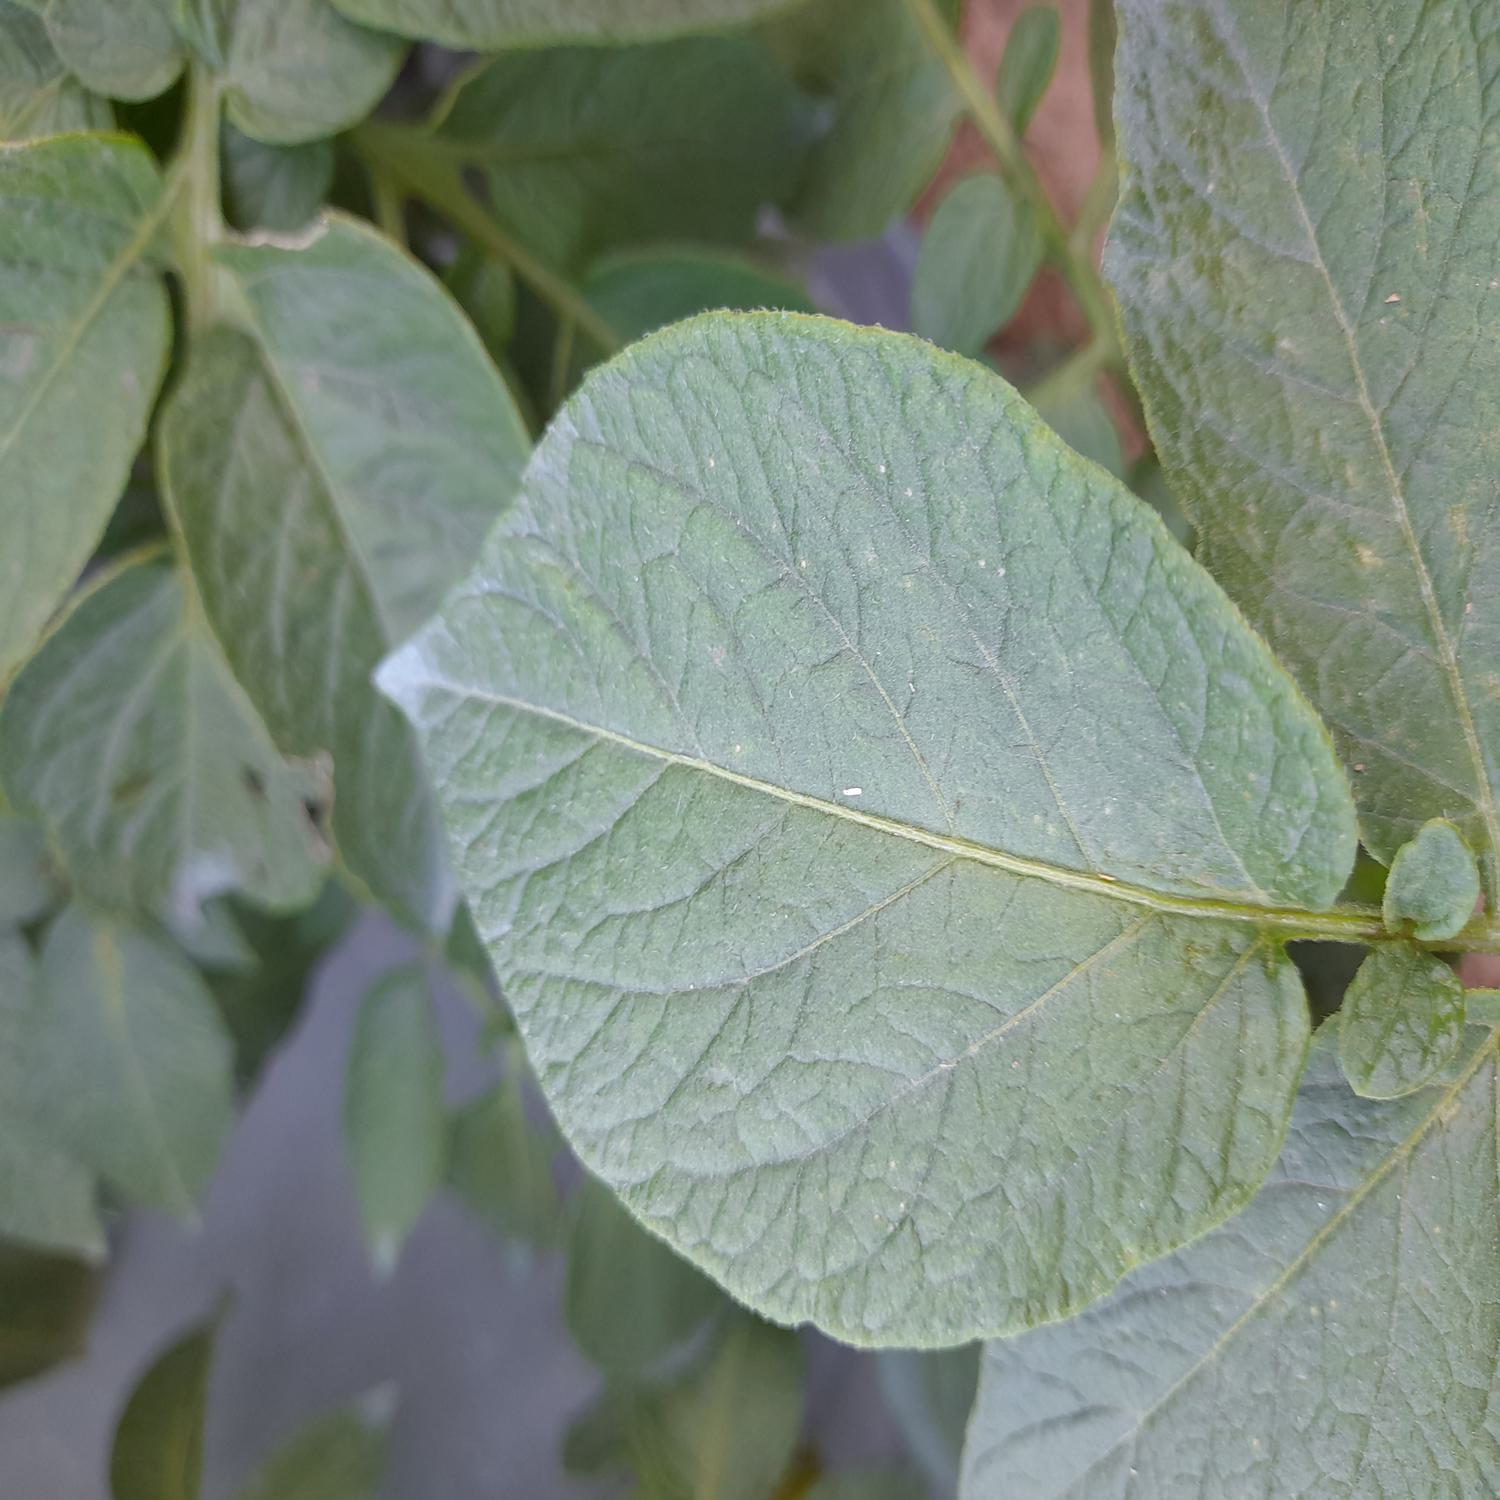
Label: Healthy